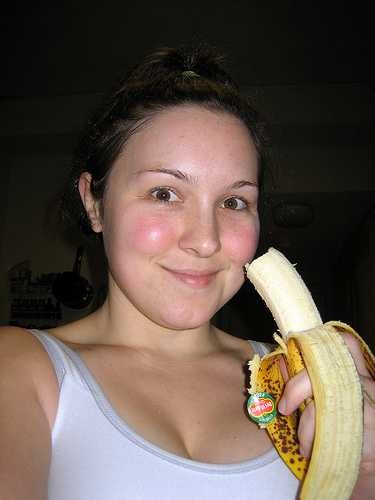
Label: Banana